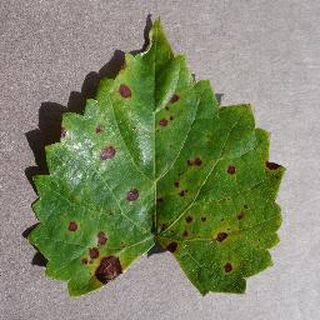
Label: grape_black_rot